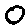
Label: 0